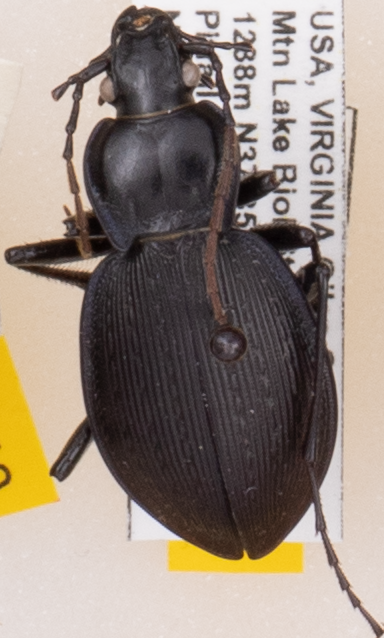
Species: Carabus goryi
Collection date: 2022-07-12
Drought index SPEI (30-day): -0.348
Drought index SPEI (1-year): -0.9
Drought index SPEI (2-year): -0.39